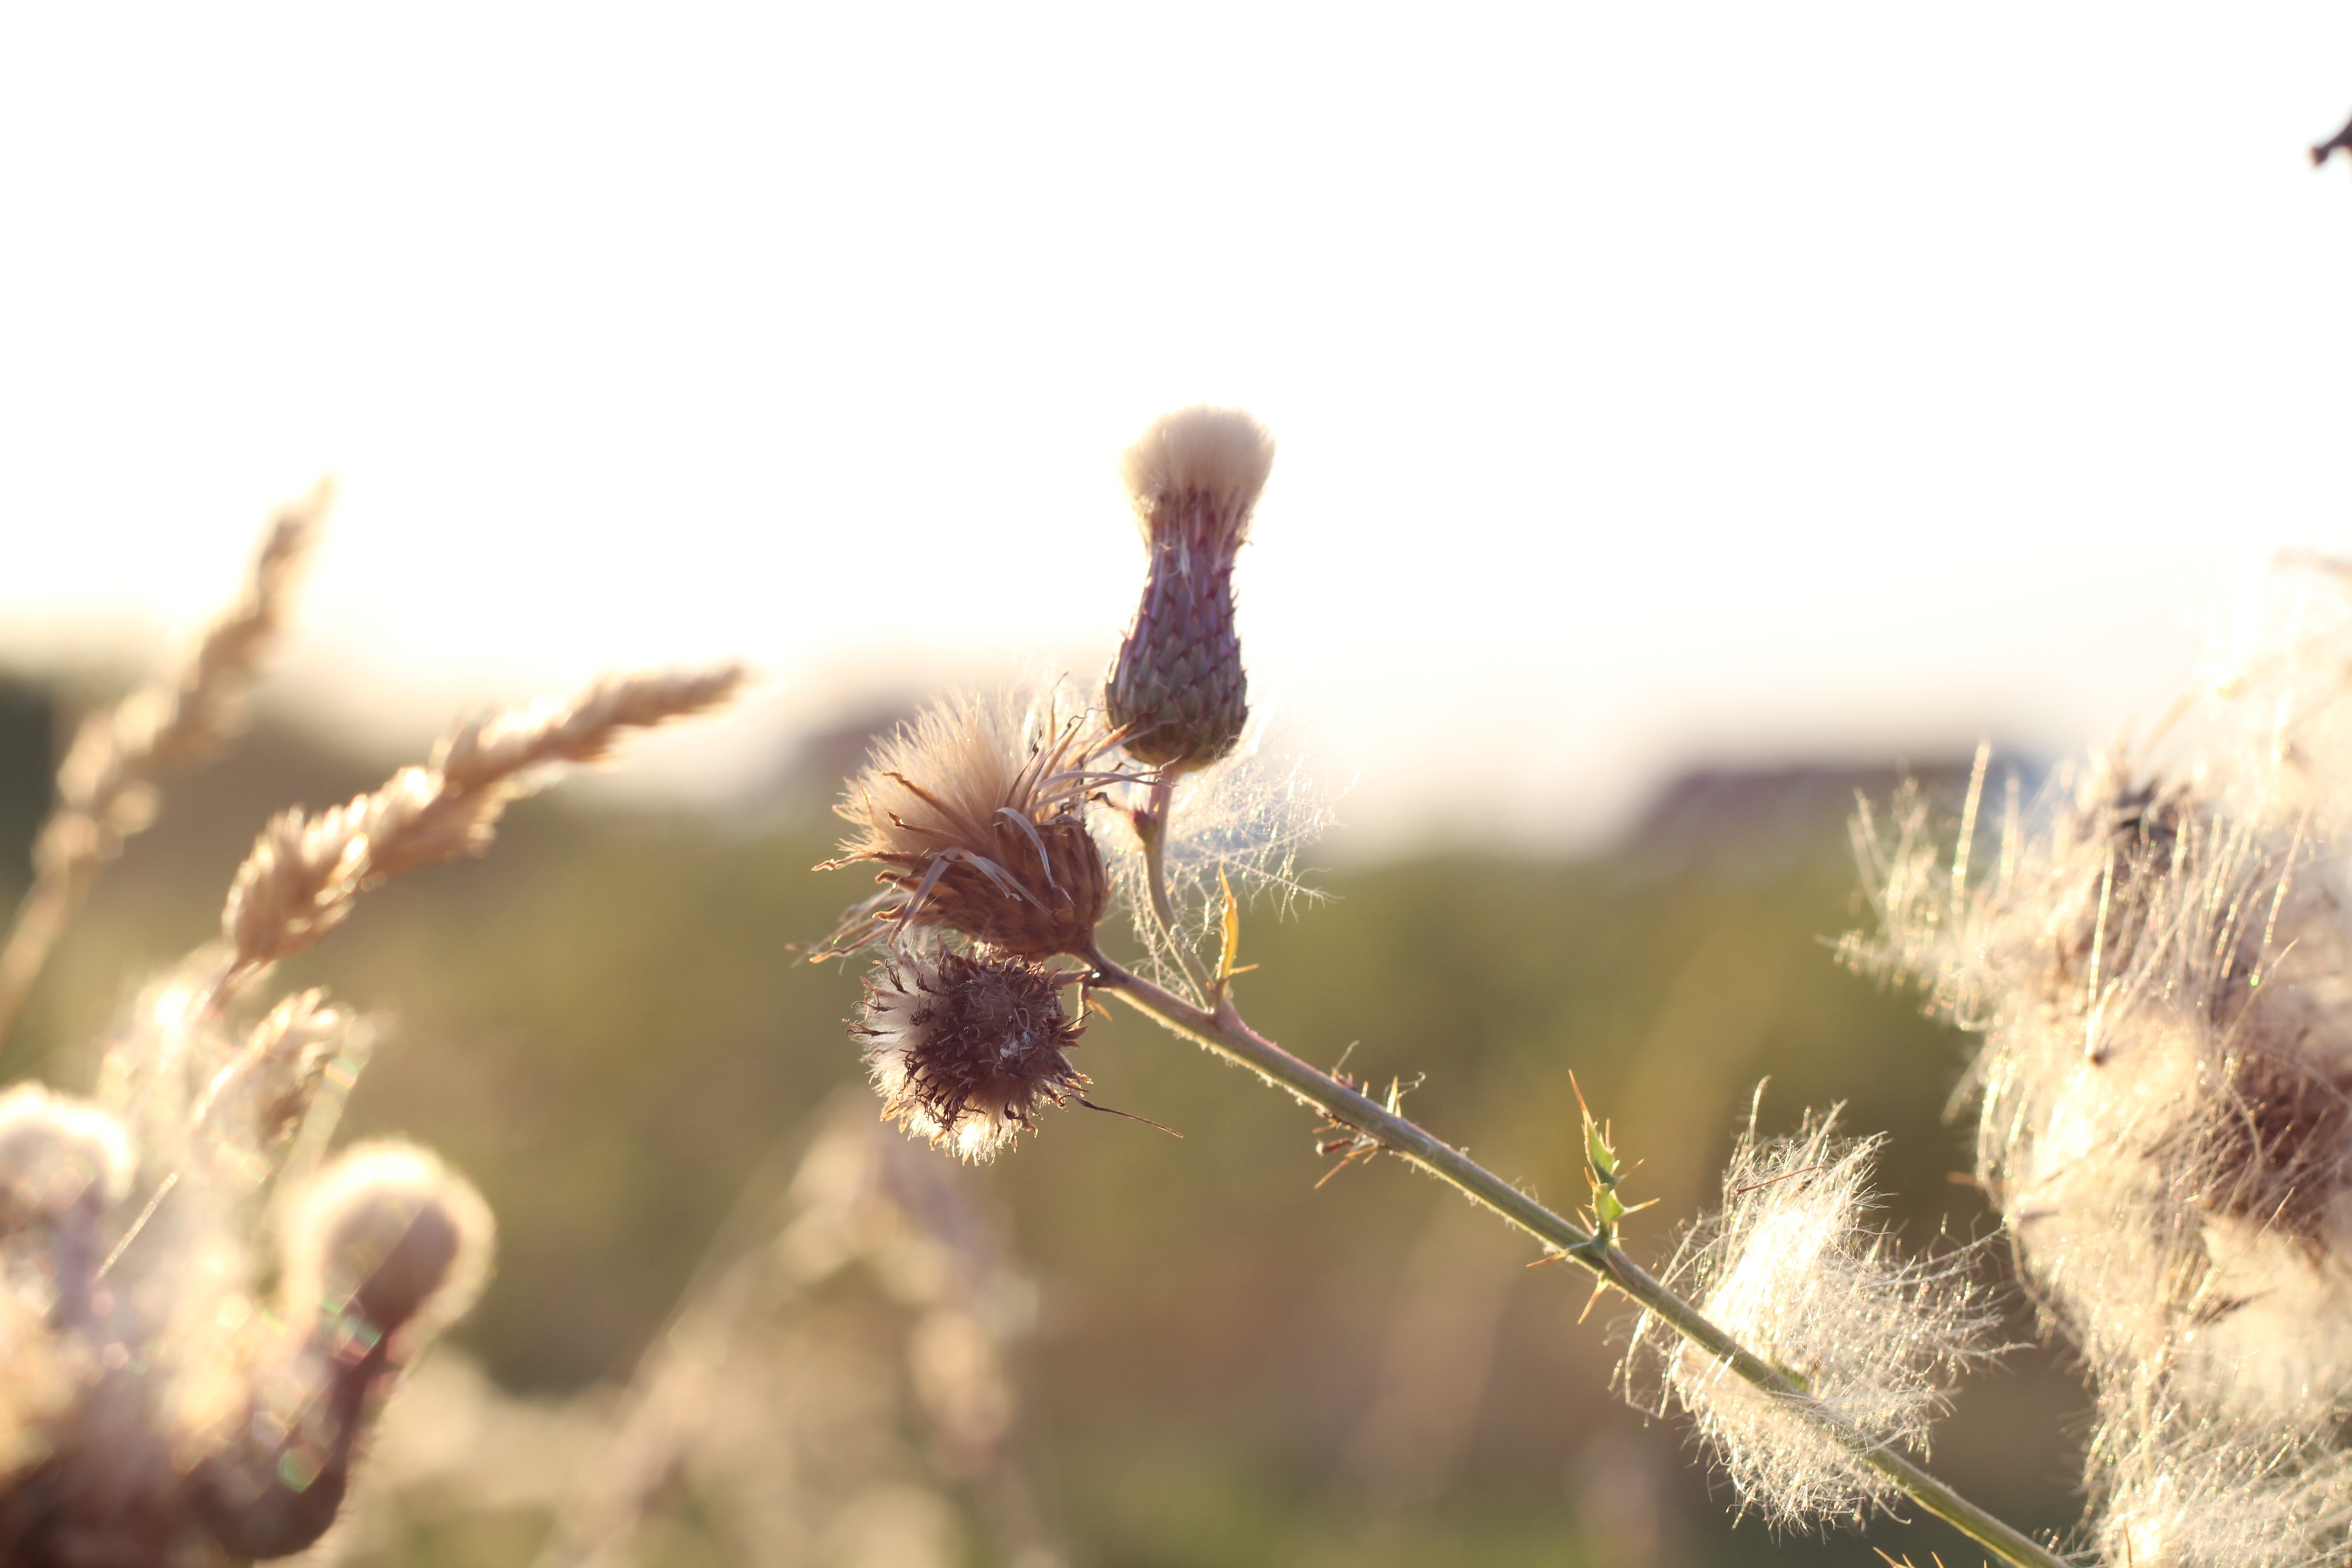
tree, nature, grass, branch, plant, photography, sunlight, leaf, flower, autumn, flora, close up, macro photography, flowering plant, grass family, land plant